Thunderstorm

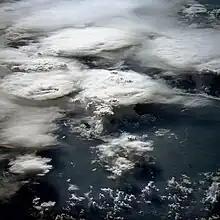
A group of thunderstorms over Brazil photographed by the Space Shuttle "Challenger"

This is the most common type of thunderstorm development. "Mature thunderstorms" are found near the center of the cluster, while dissipating thunderstorms exist on their downwind side. "Multicell storms" form as clusters of storms but may then evolve into one or more squall lines. While each cell of the cluster may only last 20 minutes, the cluster itself may persist for hours at a time. They often arise from convective updrafts in or near mountain ranges and linear weather boundaries, such as strong cold fronts or troughs of low pressure. These types of storms are stronger than the single-cell storm, yet much weaker than the supercell storm. Hazards with the multicell cluster include moderate-sized hail, flash flooding, and weak tornadoes.